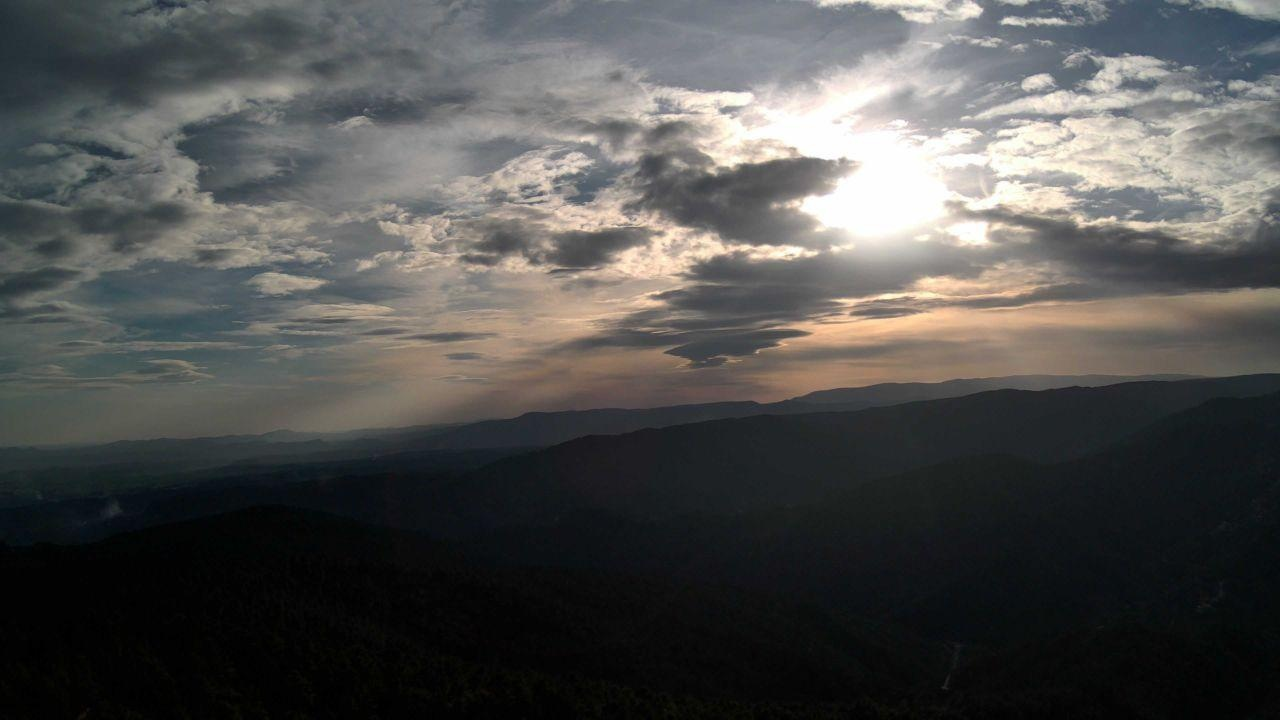
Fire: no
Smoke: yes